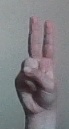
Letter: taa